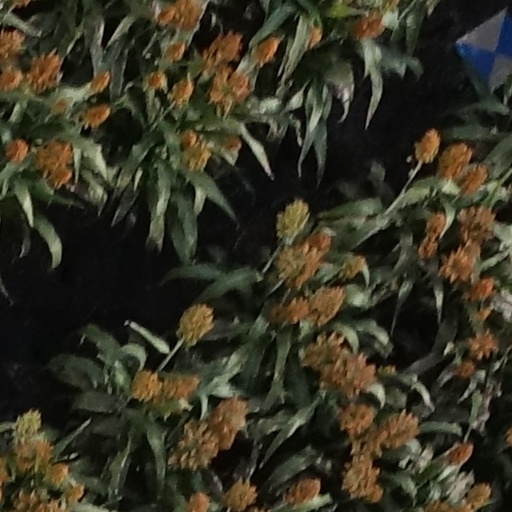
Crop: sorghum